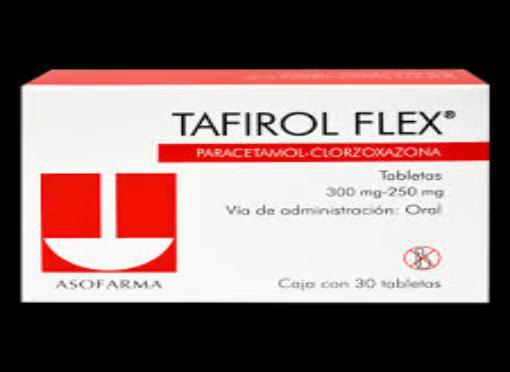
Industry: Medical